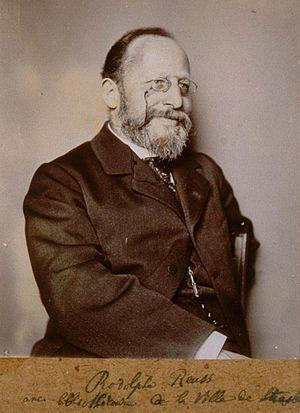
Rodolphe Reuss, ancien bibliothécaire de la ville de Strasbourg, Buste, 3/4 à dr (1880?). Légende de la photogr. de la main de Rod. Reuss.
Rodolphe Ernest Reuss, né le 13 octobre 1841 à Strasbourg et mort le 16 août 1924 à Versailles, est un historien français. Il a été bibliothécaire de la ville de Strasbourg, professeur au Séminaire protestant, au Gymnase Jean-Sturm, à l'École pratique des hautes études et correspondant de l'Institut.